Openbox

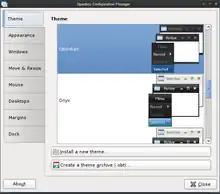
ObConf, a GUI configuration editor for Openbox

There are only two configuration files, both located in . They are named and . These can either be edited manually or with the graphical configuration tools ObConf and obmenu.